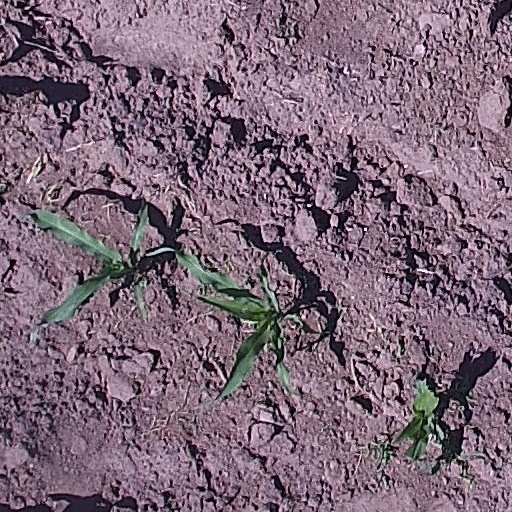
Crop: maize; corn